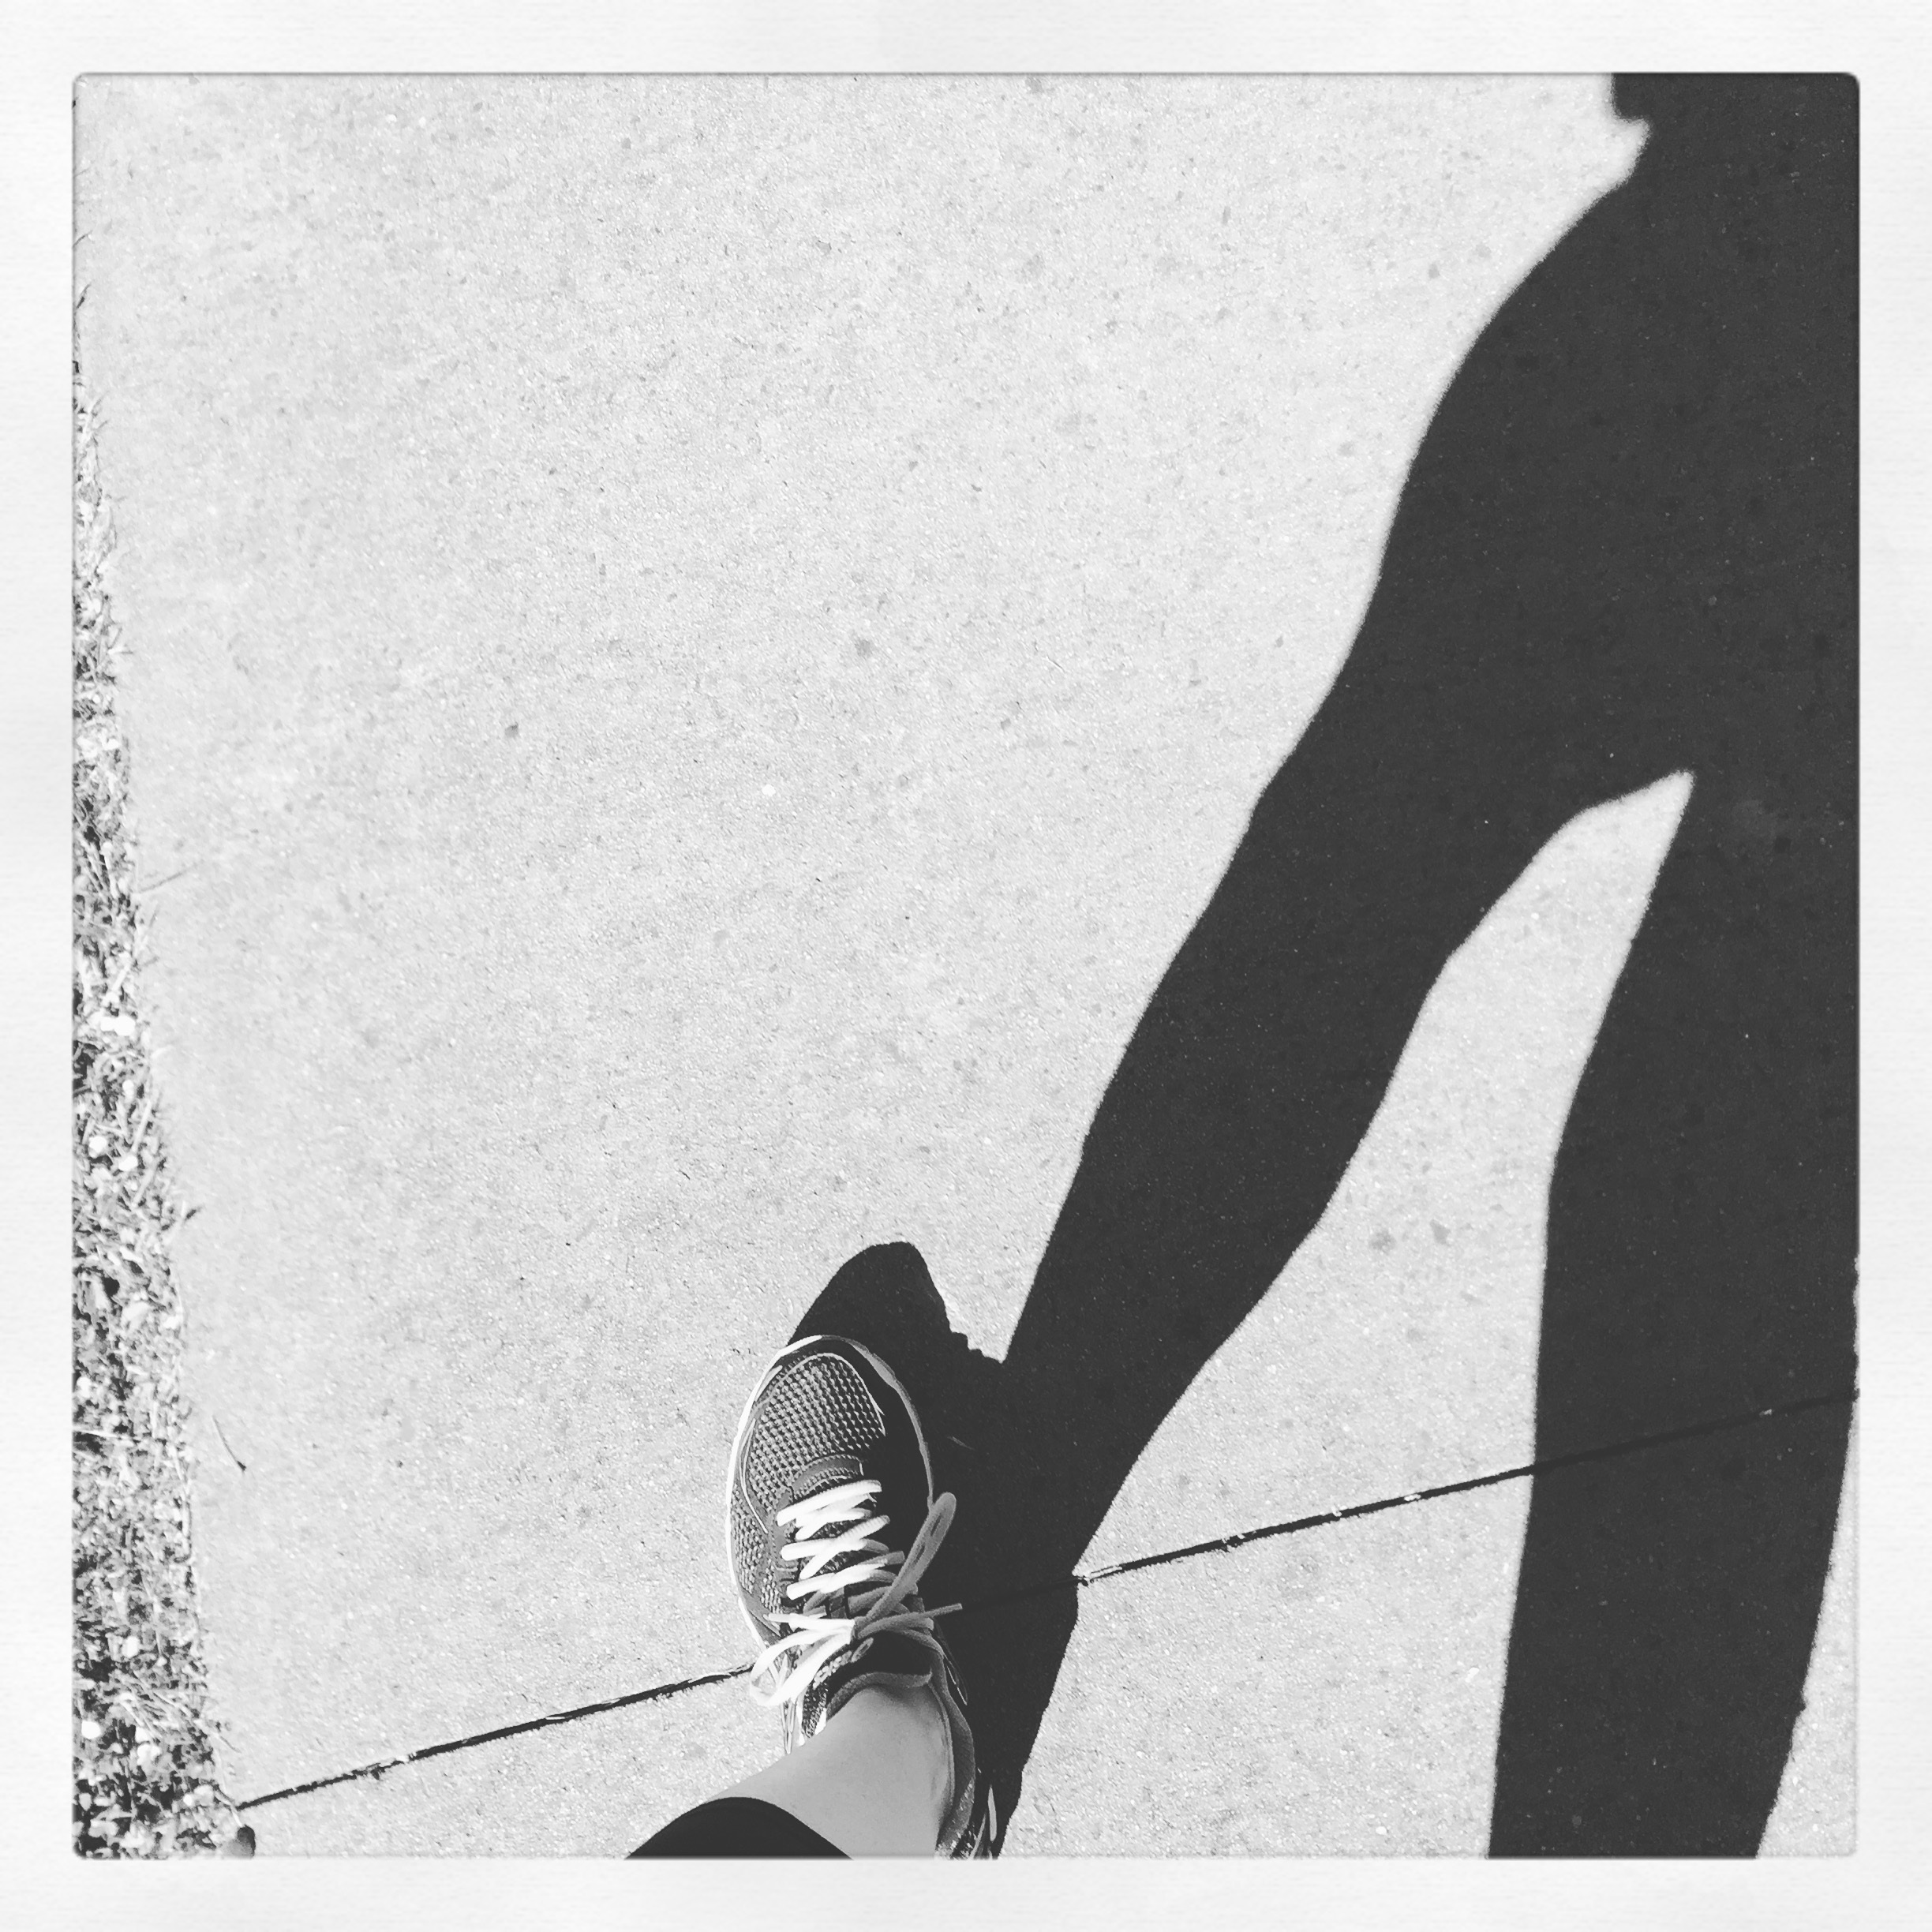
walking, wing, black and white, pattern, shadow, jogging, exercise, trainer, sunny, sketch, drawing, illustration, footsteps, modern art, sport shoes, monochrome photography